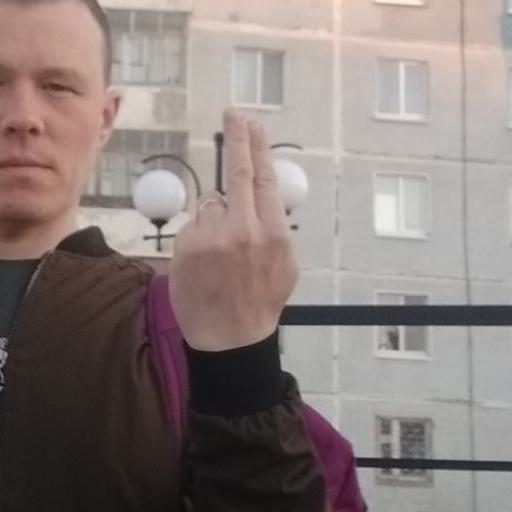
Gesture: two_up_inverted